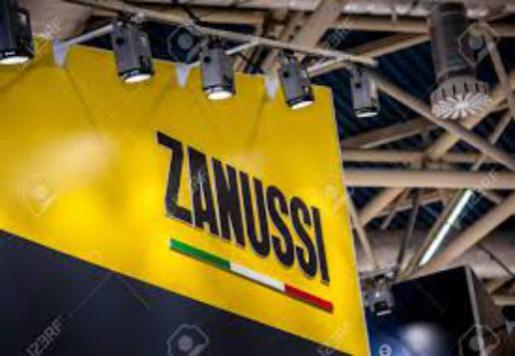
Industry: Electronic